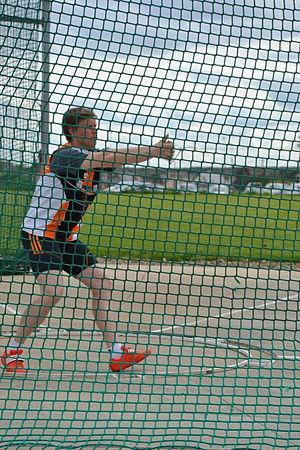
Manuela Montebrun au 1er tour des interclubs disputés à Laval le 5 mai 2013